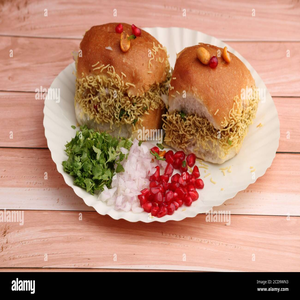
Dish: dabeli